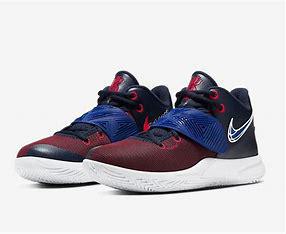
Brand: Nike
Model: Kyrie Flytrap 3